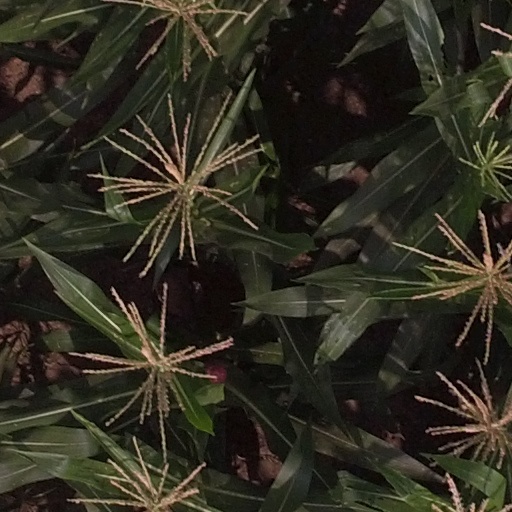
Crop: maize; corn